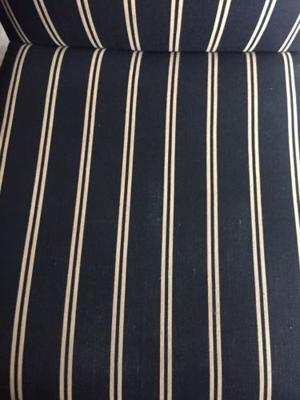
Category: chair